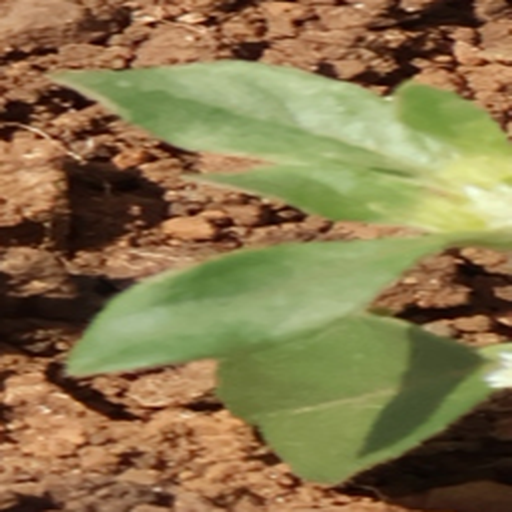
Weed species: Moti_dudhi(Euphorbia_geneculata_L)